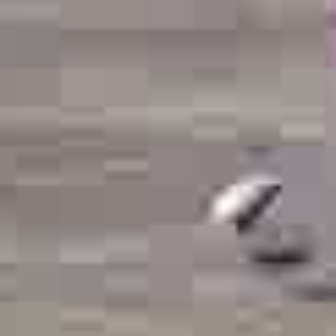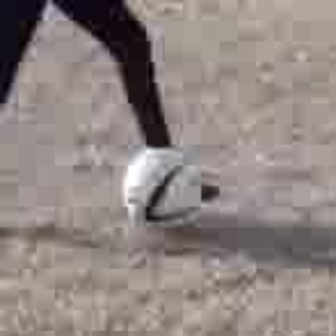
  Please identify the target specified by the bounding box [194,163,282,250] in the first image and locate it in the second image. Return the coordinates in [x_min,y_min,x_max,y_max] format.
Answer: [117,140,199,223]